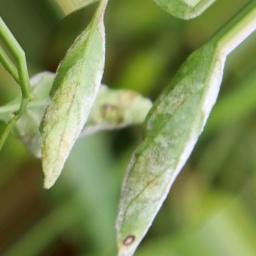
Label: powdery mildew